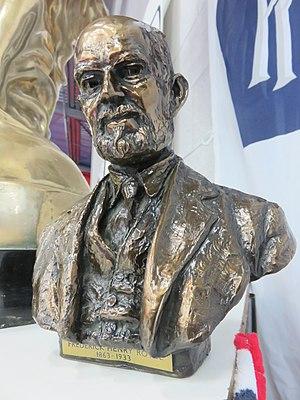
Buste d'Henry Royce
Henry Royce dit Sir Frederick Henry Royce, est un mécanicien britannique de génie, pionnier de l'histoire de l'automobile et de l'histoire de l'aviation, anobli baronnet de la noblesse britannique. Il est cofondateur de la prestigieuse marque d'automobile et de moteurs d'avions Rolls-Royce en 1904 avec Charles Rolls.